Termizi Memorial Complex

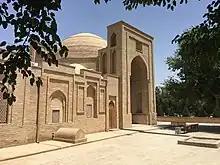
Termizi Memorial Complex

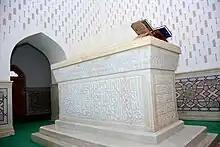
Termizi Memorial Complex

During the Timurid reign (15th century), the higher foundation of the quarters (1.5m high) was rebuilt using brickwork. The rooms attached to it underwent renovation. The northern and southern sides of the quarters were plastered. The simple yet precisely constructed walls of the quarters display projections in a "diamond" pattern. The mausoleum of Hakim Termizi was one of the quarters built in the 9th century. The mosque with three domes on the west side of the courtyard adjoins the mausoleum, facing three arches into the courtyard. The western wall of the mosque contains a spacious mihrab. There are embossed inscriptions, stalactite forms, and decorative terracotta tiles on the floor, giving it a unique appeal. The mosque's walls are adorned with tiled mosaics. The passage from the mosque leads to the mausoleum. Inside the mausoleum, a glazed tile with intricate designs covers the grave in geometric patterns. Quranic verses from Surah 36 are inscribed under the dome's base. The interior of the quarters is adorned with star-like geometric patterns.